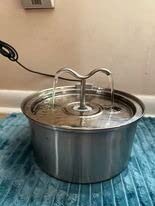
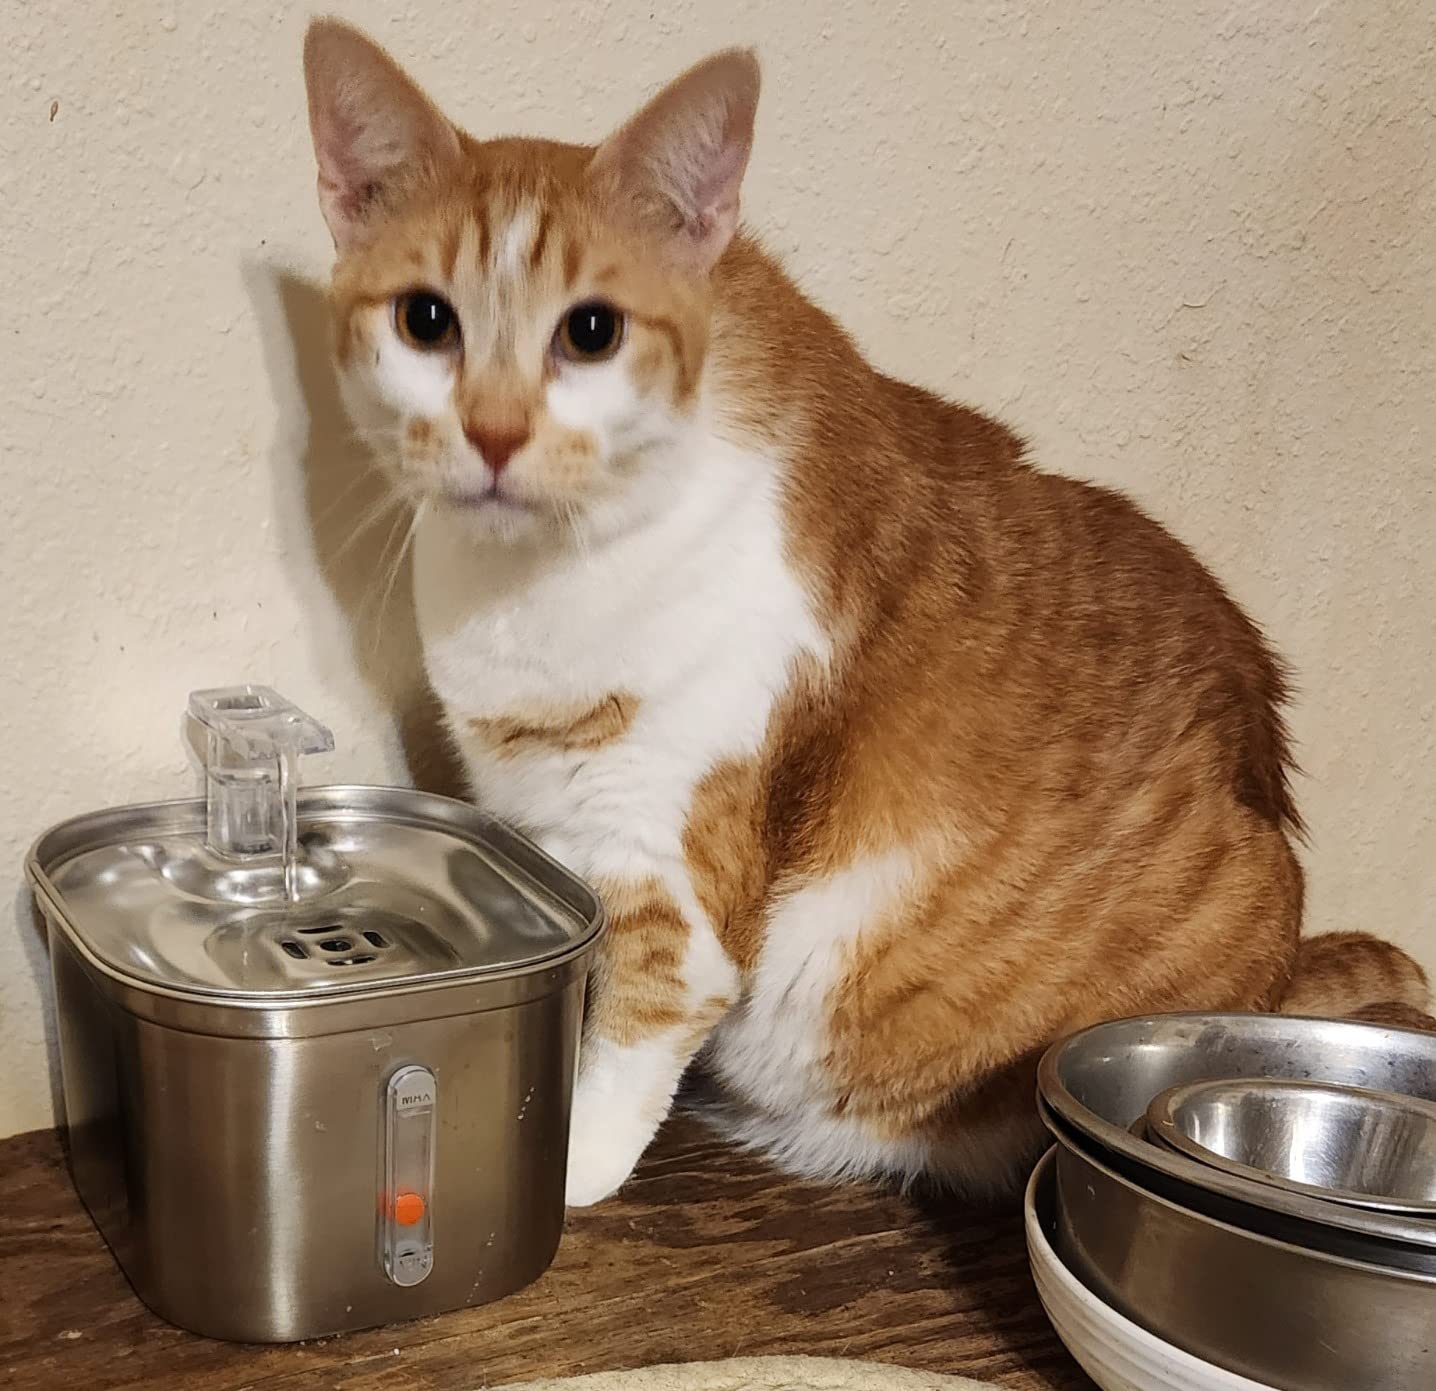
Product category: items_bowl
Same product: no